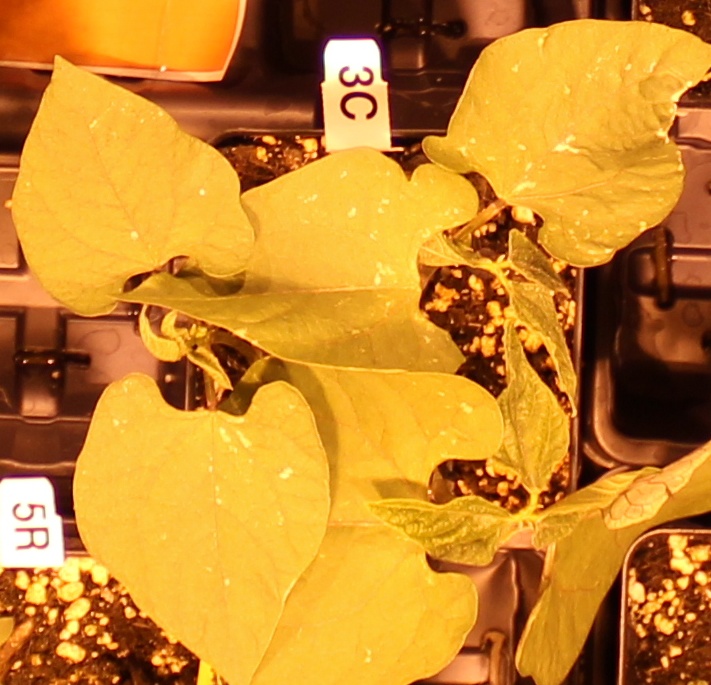
Label: Blackbean